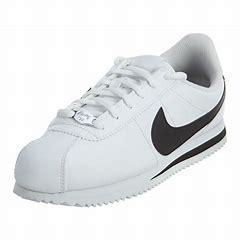
Brand: Nike
Model: Cortez Basic SL